Šefik Džaferović

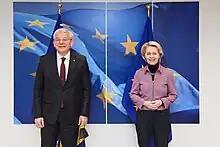
Džaferović with European Commission President Ursula von der Leyen, 30 March 2022

In December 2020, right before a state visit of Russian foreign minister Sergey Lavrov, Džaferović refused to attend the visit because of Lavrov's disrespect to Bosnia and Herzegovina and decision to firstly visit only Bosnian Serb leader Milorad Dodik and later on the Presidency consisting of Željko Komšić, Dodik and Džaferović. Shortly before Džaferović, Komšić also refused to attend Lavrov's visit because of the same reasons as Džaferović.